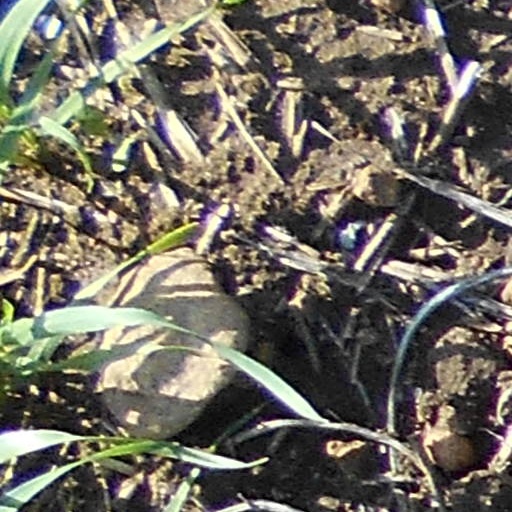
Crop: wheat